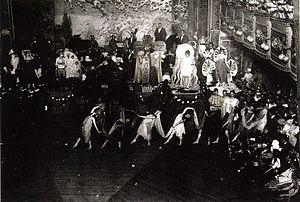
La ball culture, le système des maisons et d'autres termes associés décrivent un phénomène de sous-culture LGBT aux États-Unis dans lesquels des personnes « marchent » pour un trophée et des prix lors d'événements désignés comme des « bals ». Les compétitions peuvent inclure de la danse, ou des catégories drag imitant d'autres genres et classes sociales. La plupart des personnes participant à la culture du bal appartiennent à des groupes structurés en « maisons ».